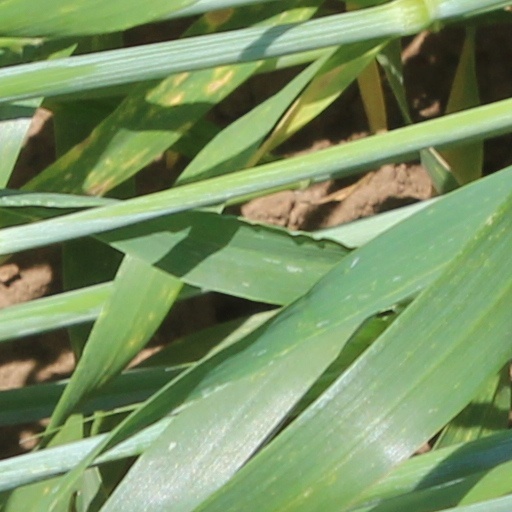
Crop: wheat